Footsteps (autobiography)

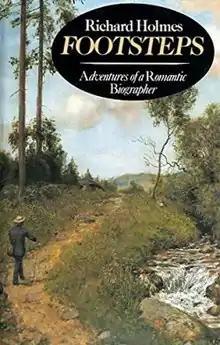
First edition (UK)

Footsteps: Adventures of a Romantic Biographer is an autobiographical book by the biographer Richard Holmes, published in 1985. Harper Perennial first published reprints of "Footsteps" in 2005.